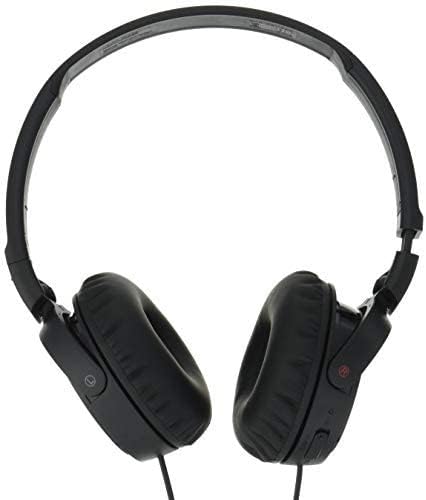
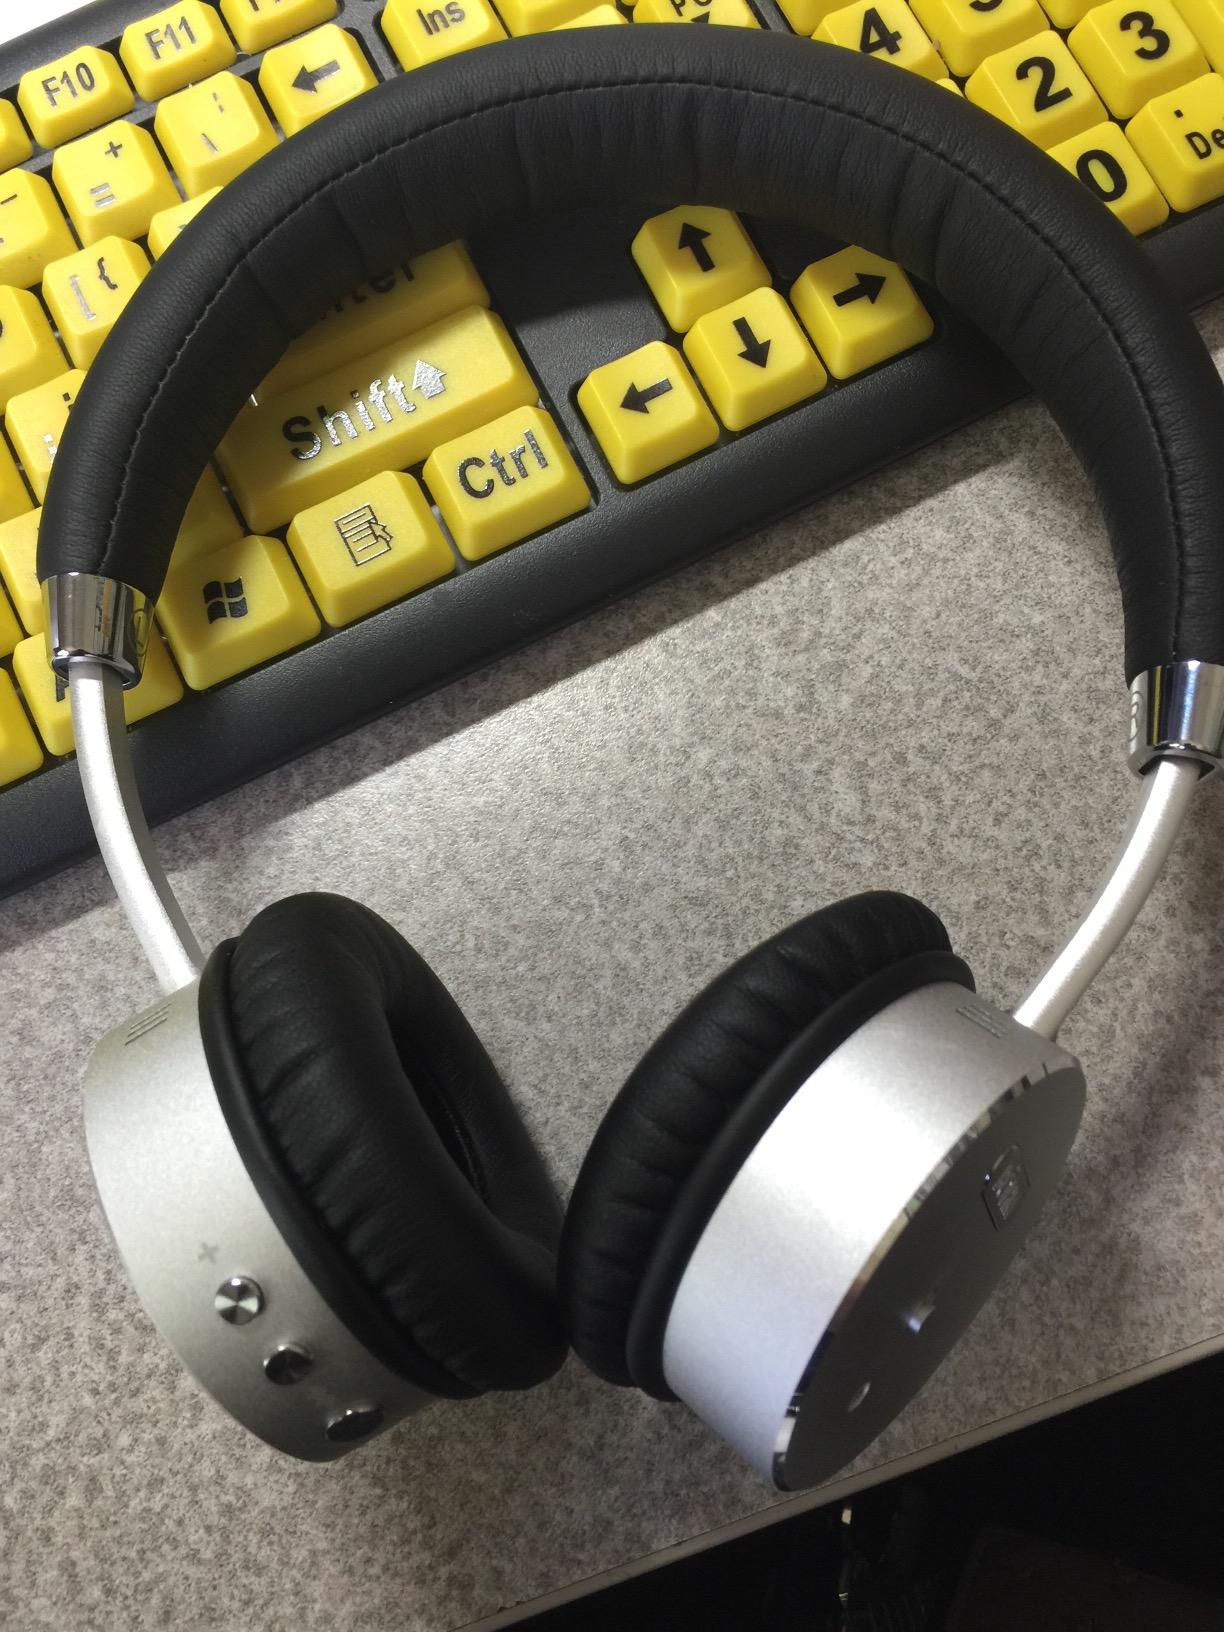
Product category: headphones
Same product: no